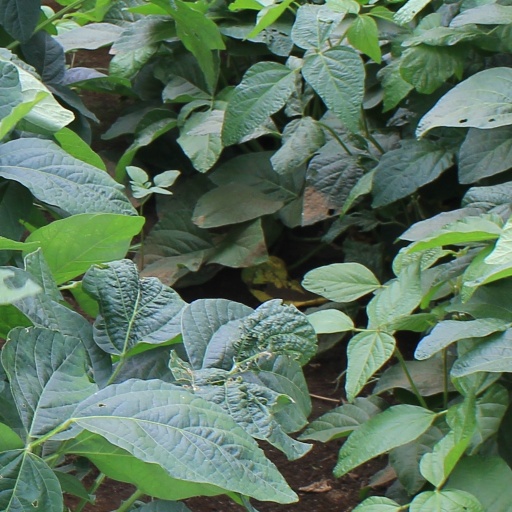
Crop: soybean